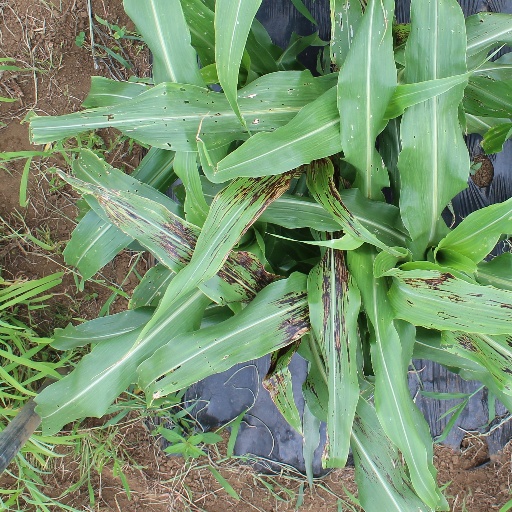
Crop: sorghum